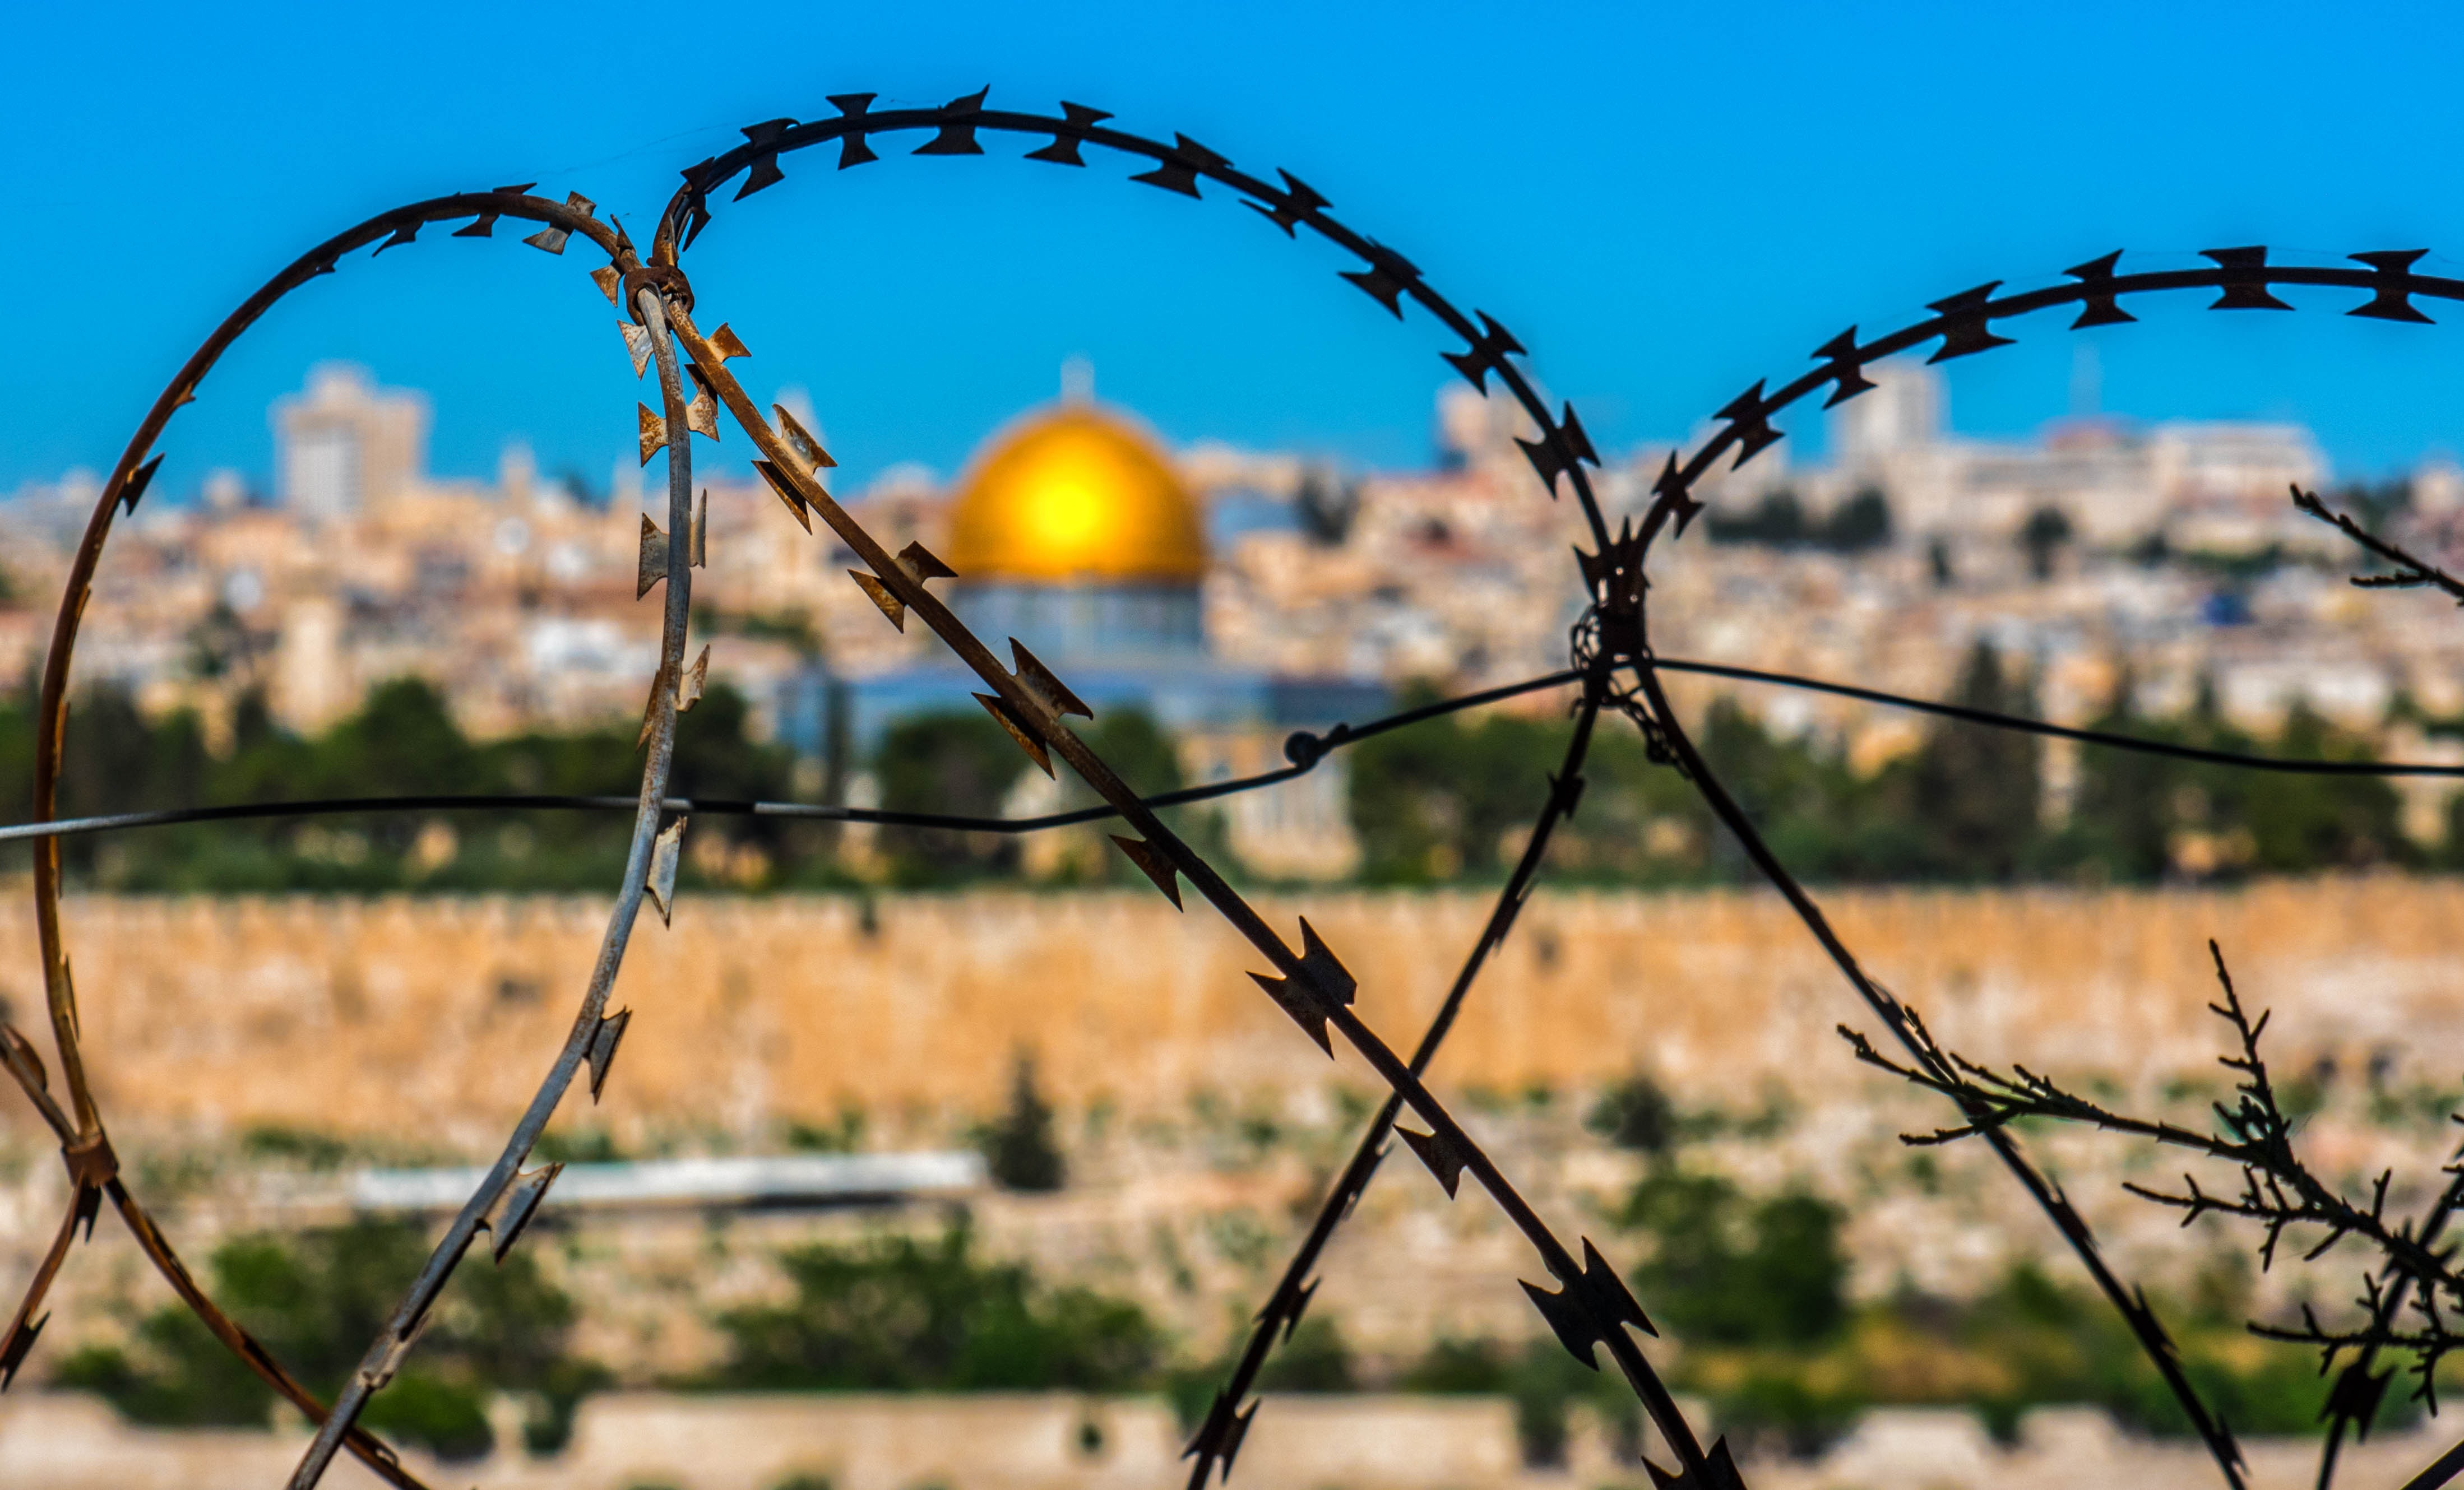
tree, nature, grass, branch, fence, barbed wire, plant, sunlight, leaf, flower, autumn, flora, season, twig, temple, jerusalem, israel, holy land, outdoor structure, wire fencing, home fencing